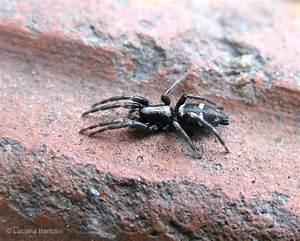
spider